Rubber band

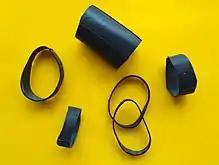
Ranger bands made from moped inner tube

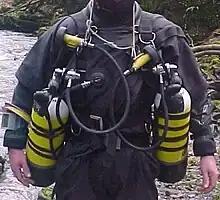
British cave diving style sidemount harness showing snoopy loops used to stow hoses against the cylinders

This type of rubber band was popularized by use in the military. Ranger bands are essentially sections of tire inner tubing cut into various sizes. They have the advantage of being versatile, durable, and resistant to weather and abrasion. They are commonly used for lashings, and can also be used for makeshift handle grips, providing a strong high-friction surface with excellent shock absorption.